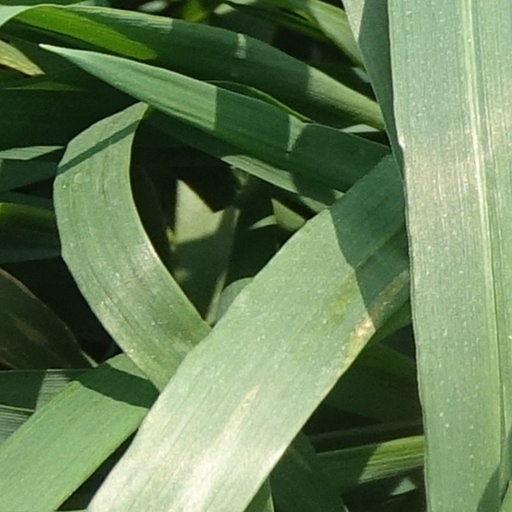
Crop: wheat